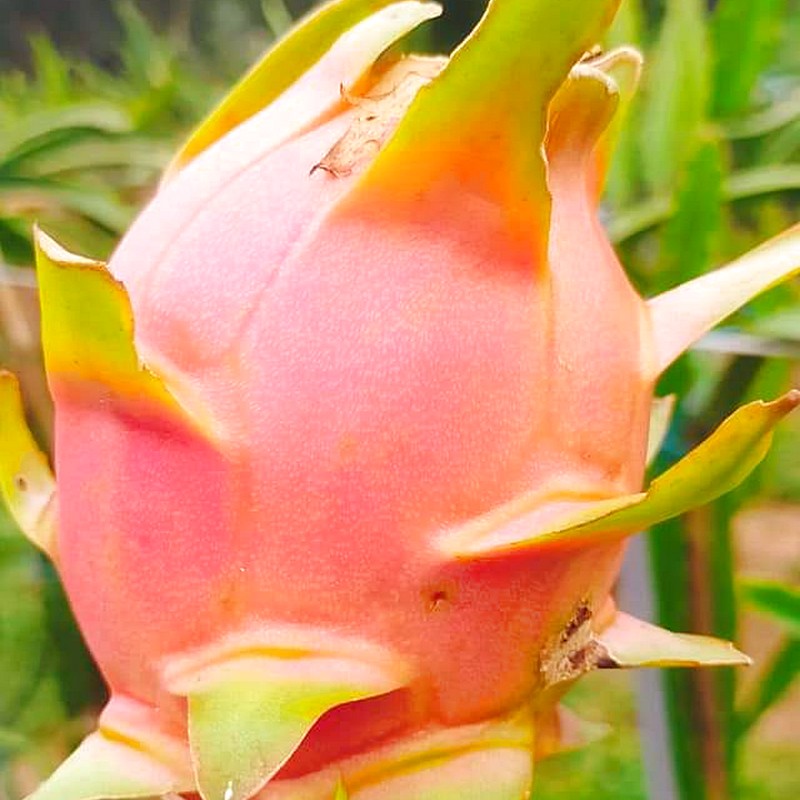
Label: Mature Dragon Fruit